Ayas (film)

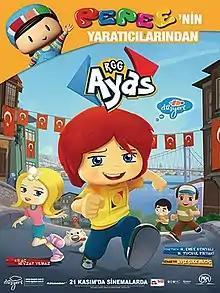
Film poster

Ayas is a 2013 Turkish animated film produced by Düşyeri Animation Studios. The film went on nationwide general release on November 22, 2013.